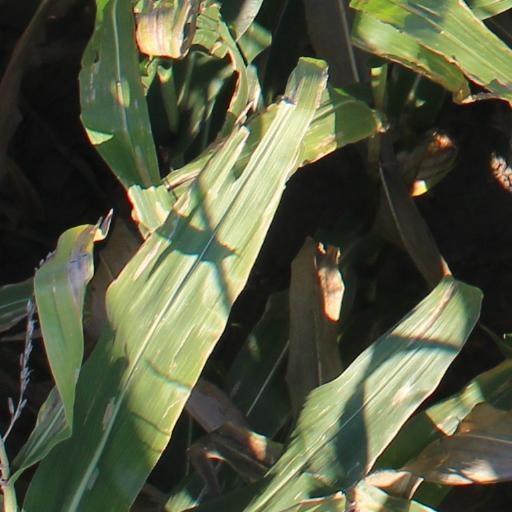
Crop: maize; corn